Harvey Kurtzman's editorship of Mad

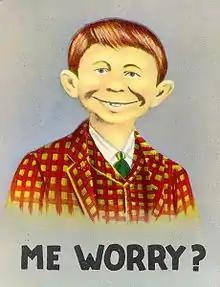
Kurtzman appropriated the "Me Worry?" character as "Mad"s mascot; Al Feldstein named him Alfred E. Neuman.

The paperback book market boomed in the 1950s, and in 1954 Ian Ballantine approached Gaines with a paperback "Mad" reprint deal. Gaines was reluctant, as he was not impressed with the terms Ballantine offered, but Kurtzman was eager and convinced Gaines to accept. Unlike most comic-book publishers, EC archived artwork after initial publication. This allowed the material to be recycled, and Ballantine Books published the Kurtzman-edited "Mad Reader" that November with an introduction by comedian Roger Price. The book became a perennially good seller along with four others Kurzman was involved with: "Mad Strikes Back!" (1955), "Inside Mad" (1955), "Utterly Mad" (1956), and "The Brothers Mad" (1958). The books were reprinted frequently and sold millions of copies—"The Mad Reader" alone was reprinted five times in 1955, each with six-figure pressings. While he stayed with EC, Gaines paid Kurtzman 25% of the royalties for the books, and another 25% to the artists, though he was under no contractual obligation to do so.